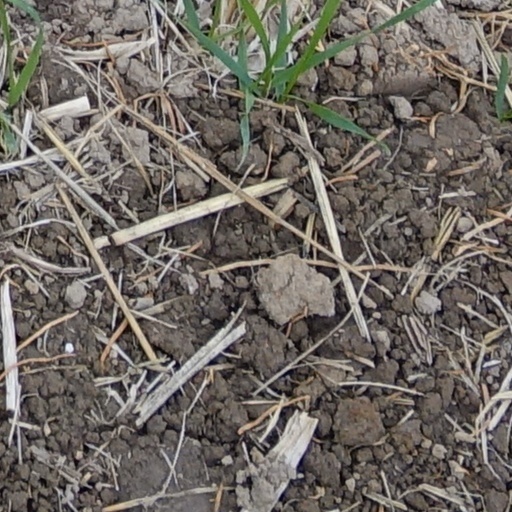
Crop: wheat